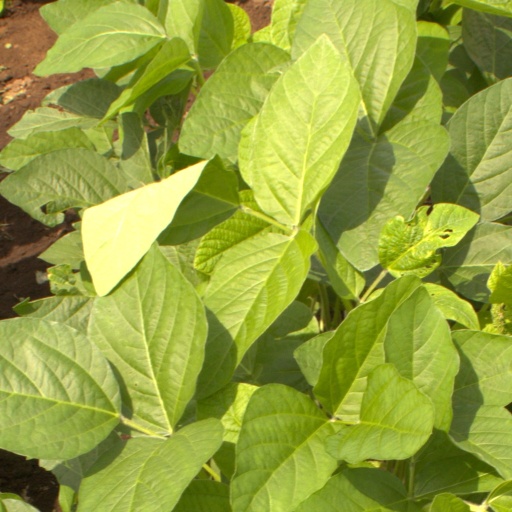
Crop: soybean